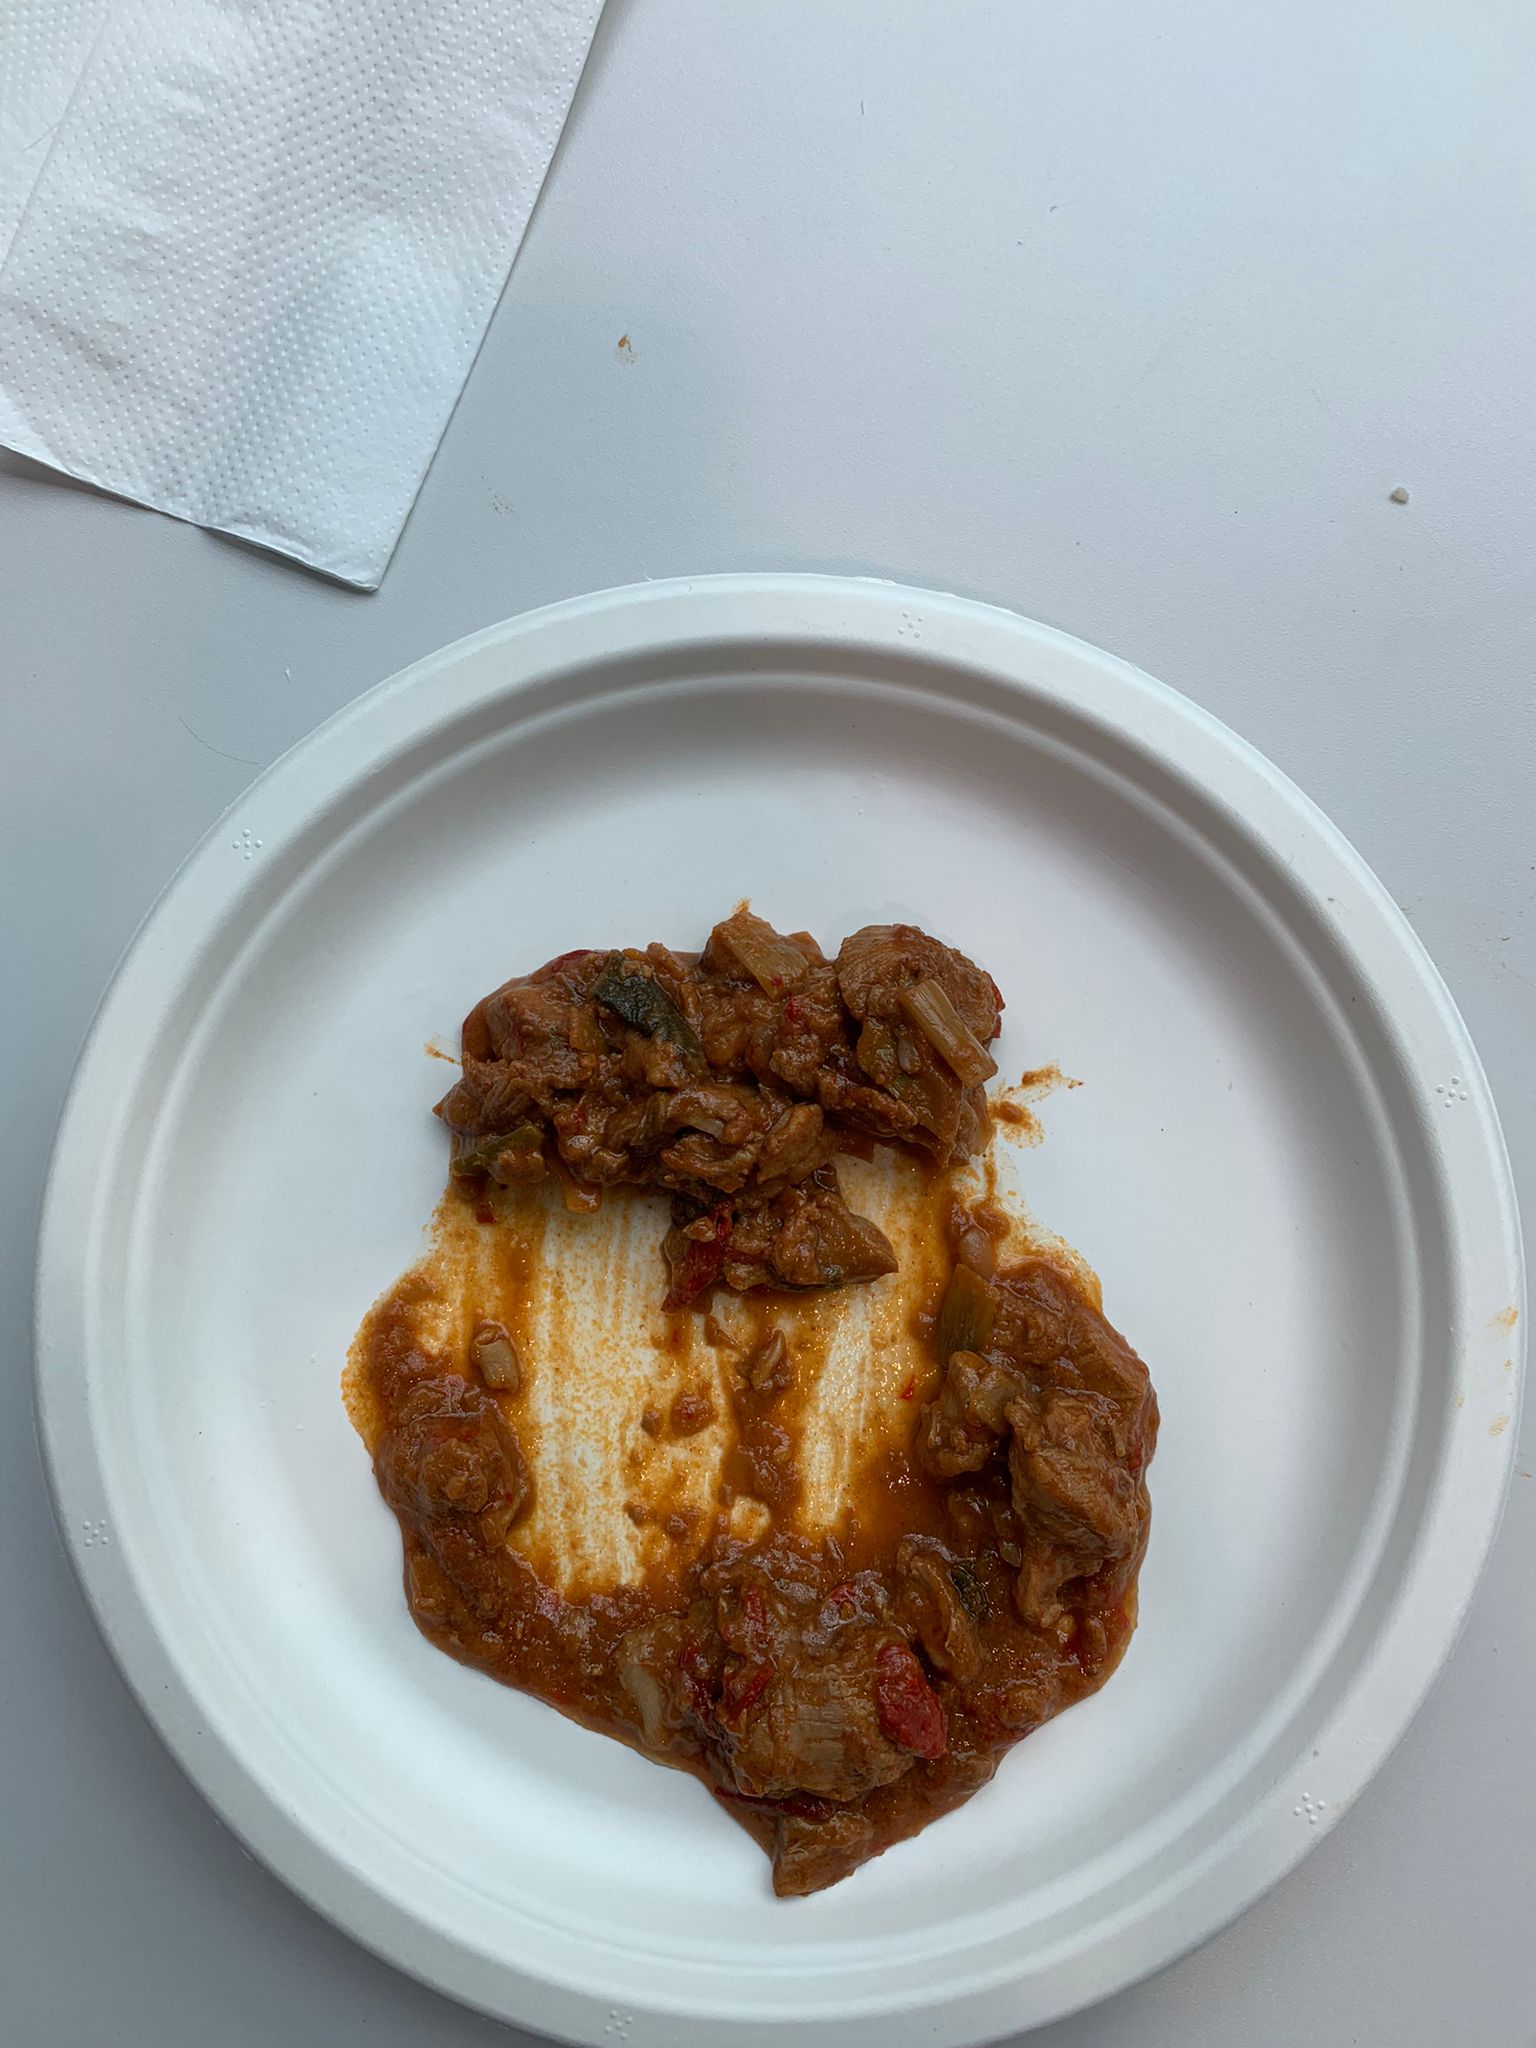
Ingredients: goulash